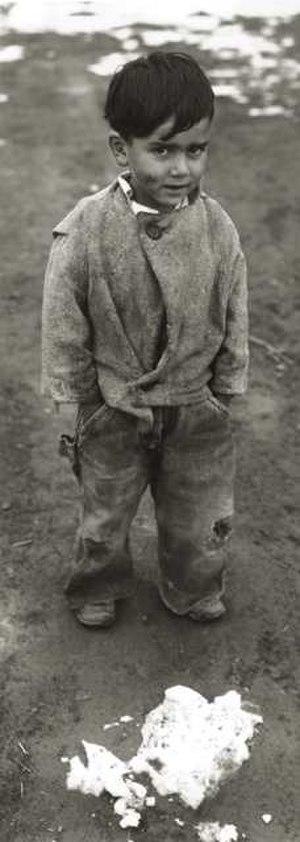
La pauvreté désigne la situation d’une personne ou d'un groupe de personnes qui est dans l'incapacité d'accéder à une nourriture en quantité suffisante, à l’eau potable, aux vêtements, à un logement et au chauffage de ce dernier lorsque le lieu de vie l'exige. La satisfaction de ces besoins de base est jugée comme indispensable à la vie décente d'un être humain. Toutefois avec le progrès technique et l'amélioration des conditions de vie dans les pays développés, une définition plus large basée sur des seuils de pauvreté relatifs au revenu médian a vu le jour sans lien avec la satisfaction de ces besoins. Le terme « pauvreté », relatif à celui de richesse, fait ainsi davantage référence aux situations d'inégalités économiques et politiques entre individus et entre sociétés.